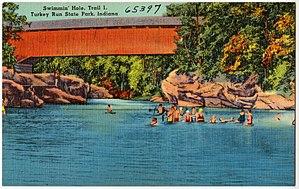
Le parc d'État de Turkey Run est un parc d'État américain situé près de Marshall, dans le comté de Parke dans l'ouest de l'Indiana.